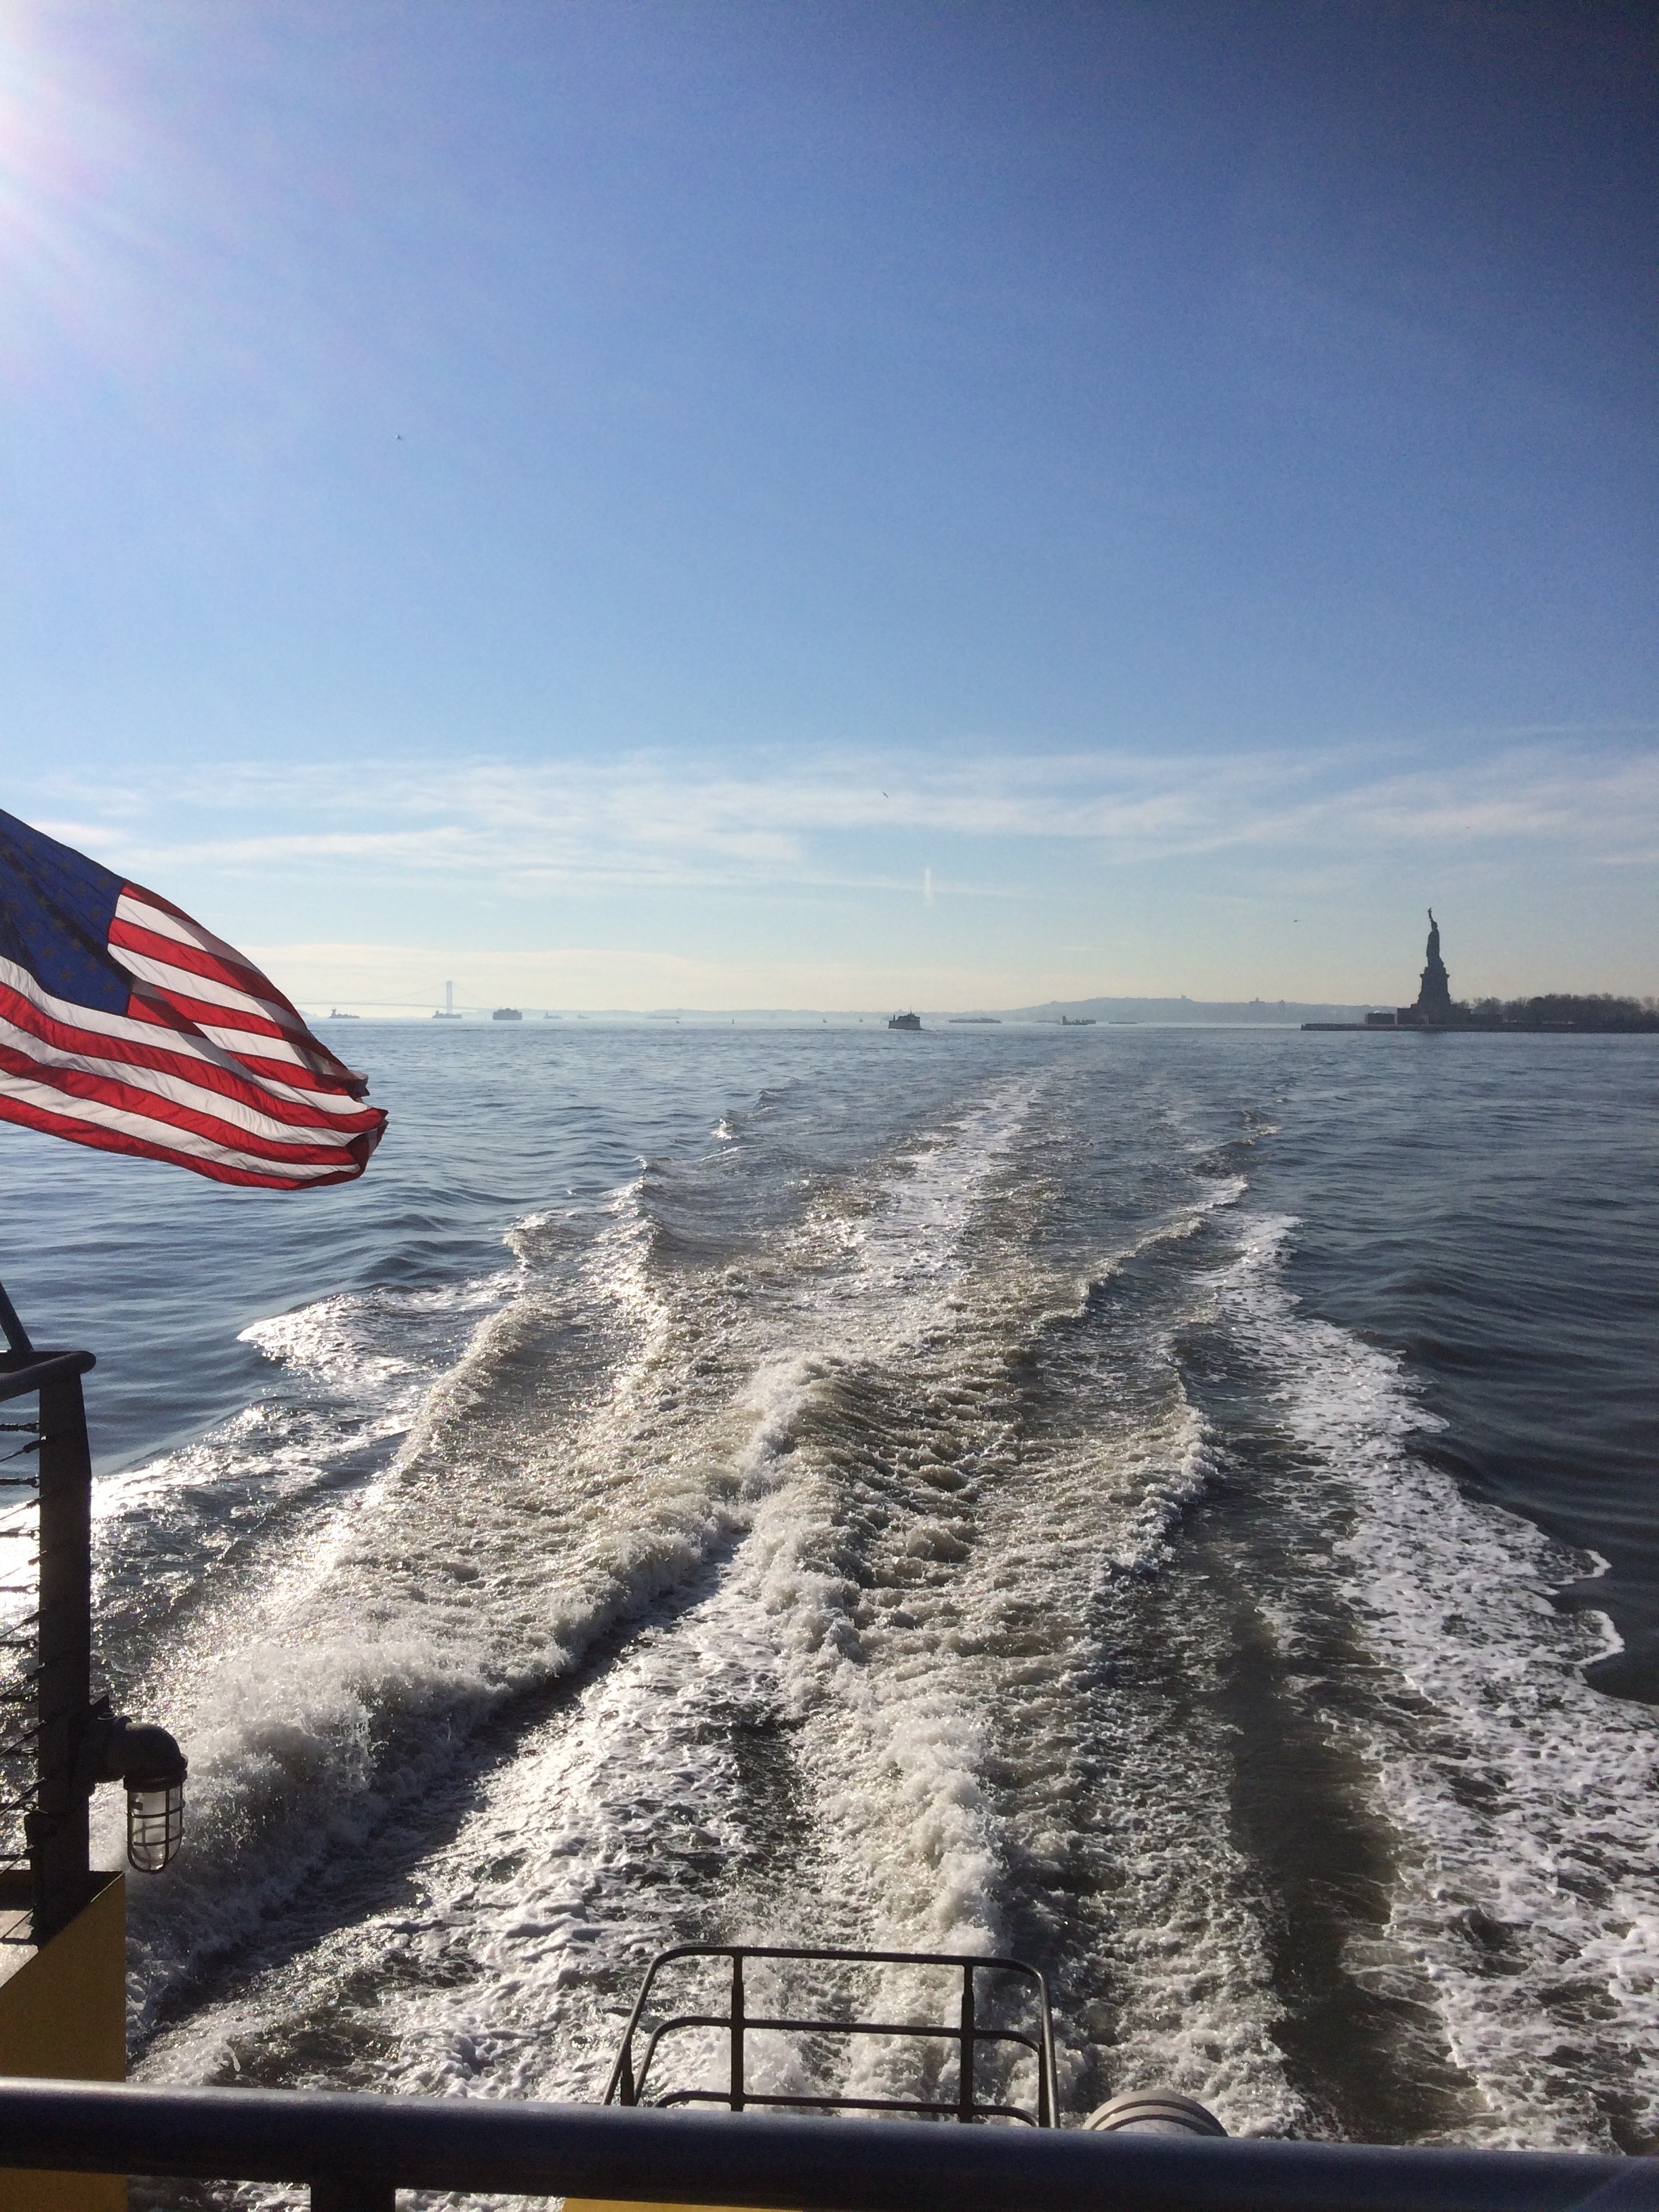
sea, coast, ocean, boat, wave, wind, new york, statue of liberty, vehicle, tower, sailing, usa, sail, watercraft, cape